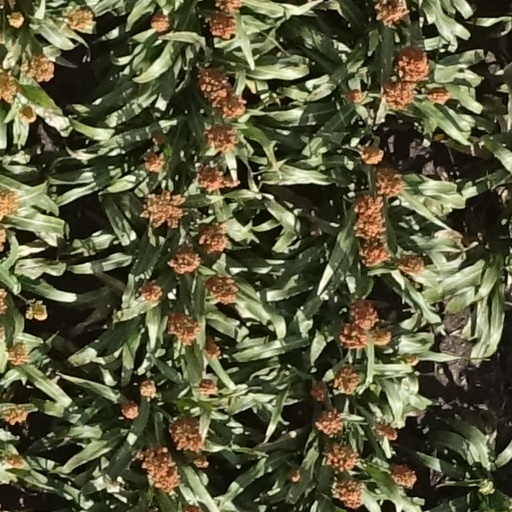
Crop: sorghum